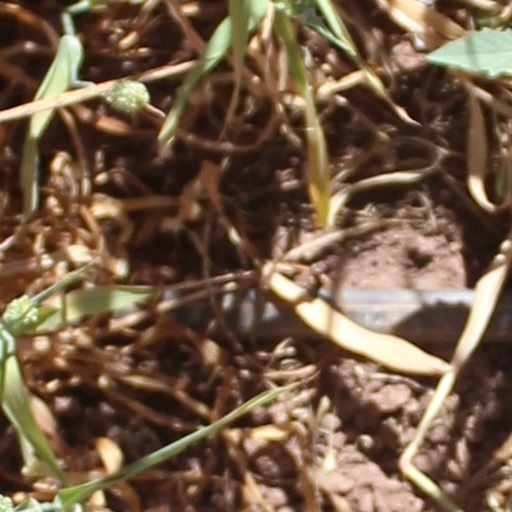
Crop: wheat